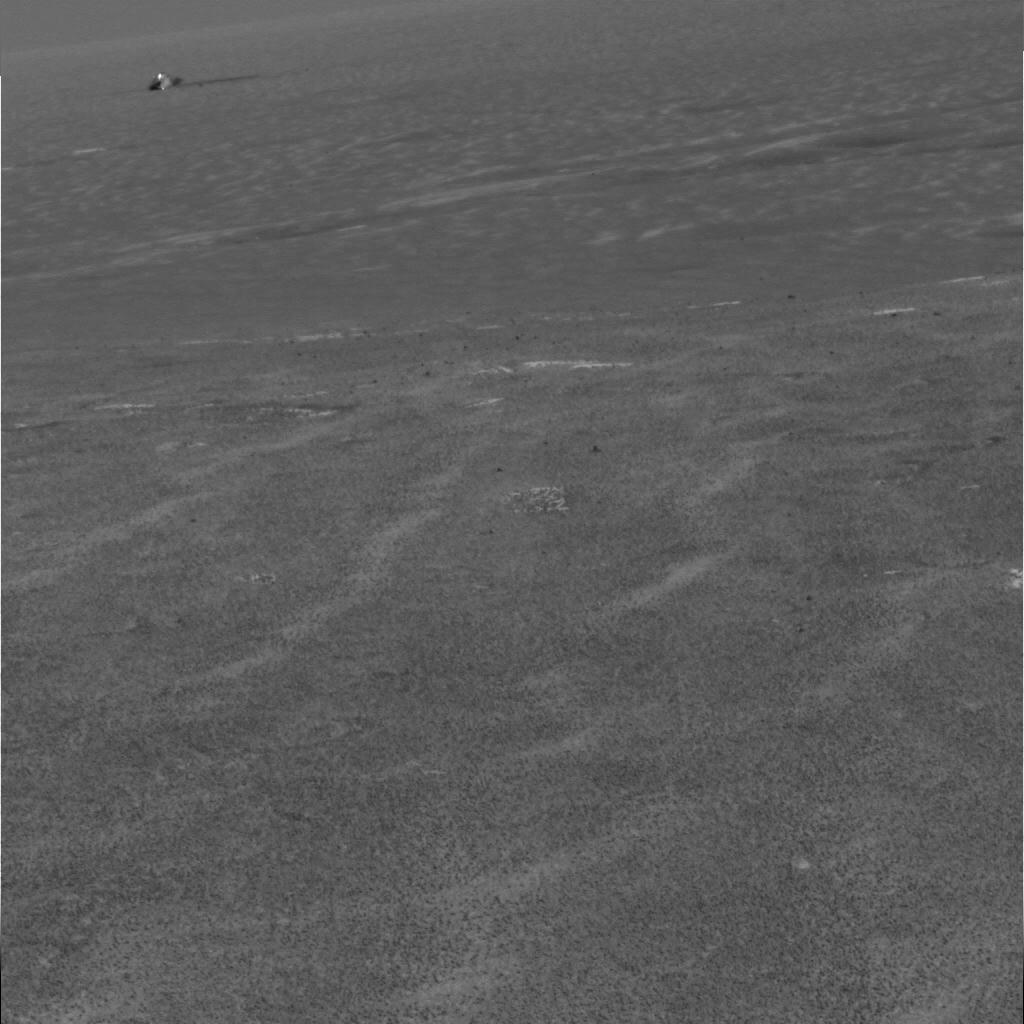
Surface features visible: Other Hardware, Dunes/Ripples, Soil, Spherules, Nearby Surface